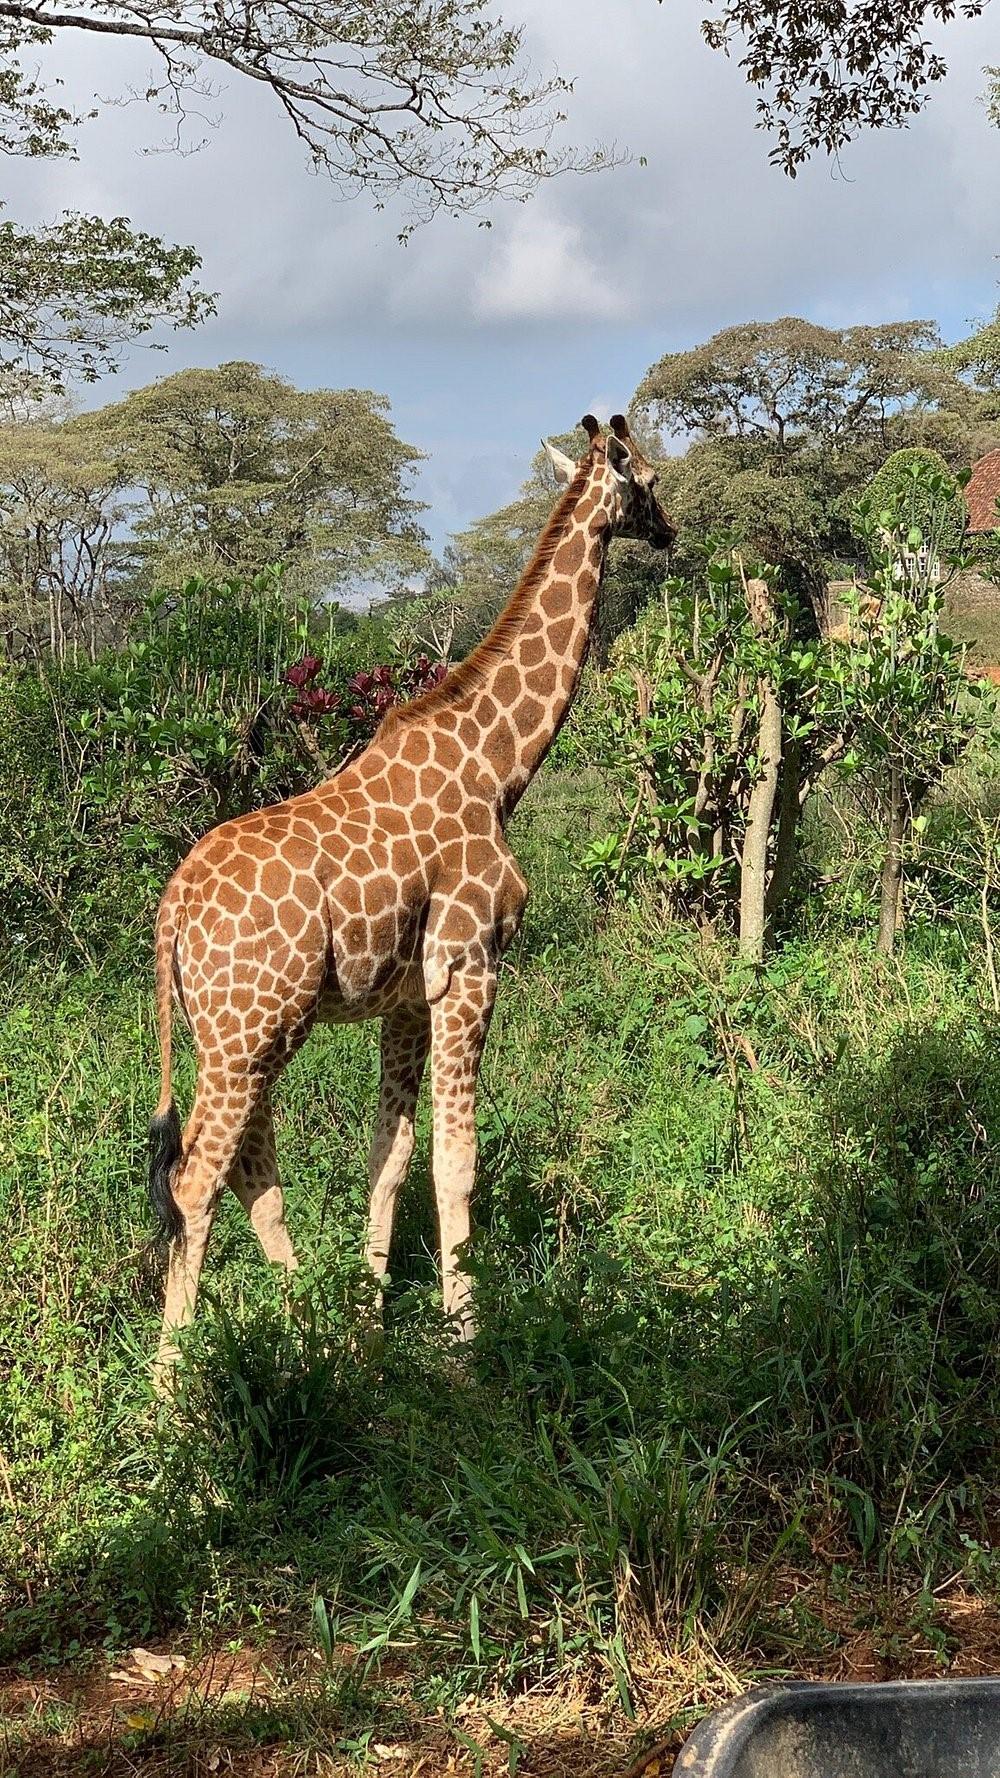
Eneo la mbuga likizungukwa na miti, mimea akiwemo mnyama pori aitwaye twiga ikiwa ni muendelezo wa kivutio kwa watalii na jamii.